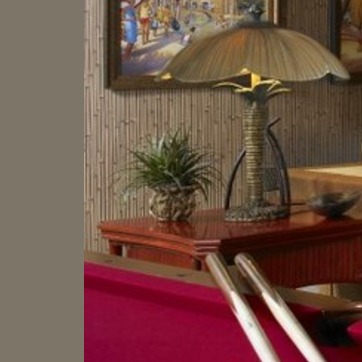
Material: foliage